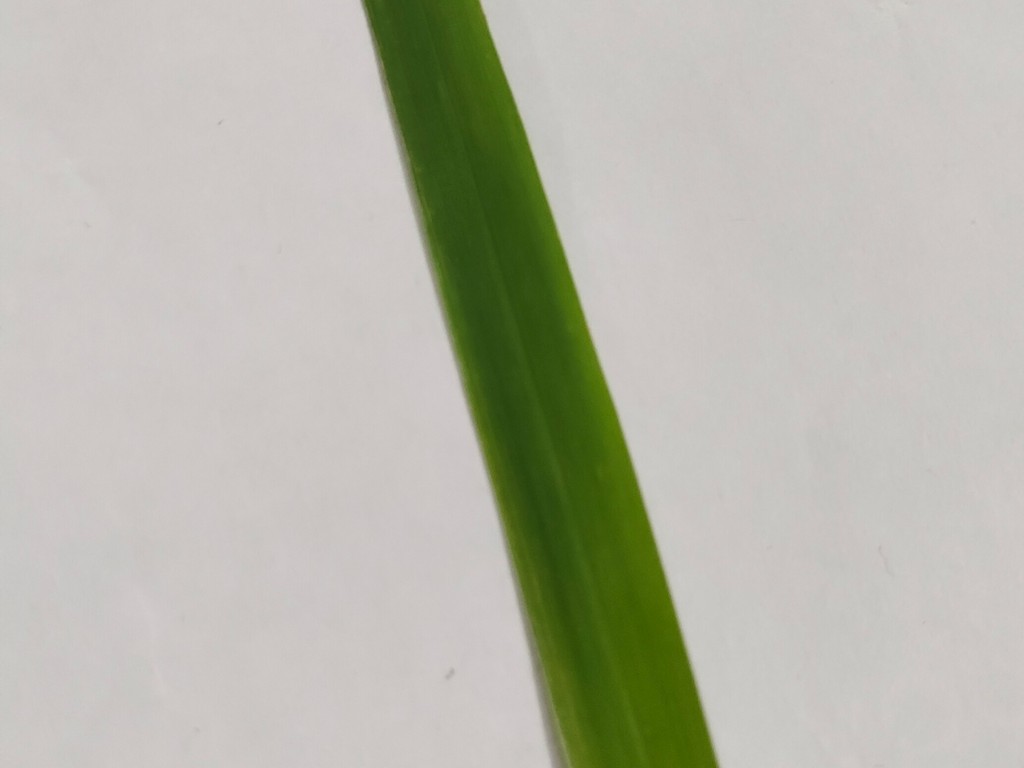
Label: Healthy